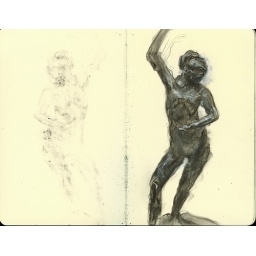
Drawn from the Degas sculpture room at the NYC Met. Black and white water color pencil in Moleskine.